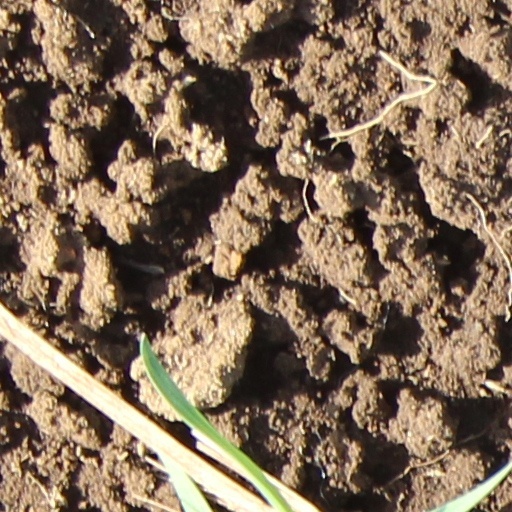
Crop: wheat